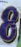
Number: 8